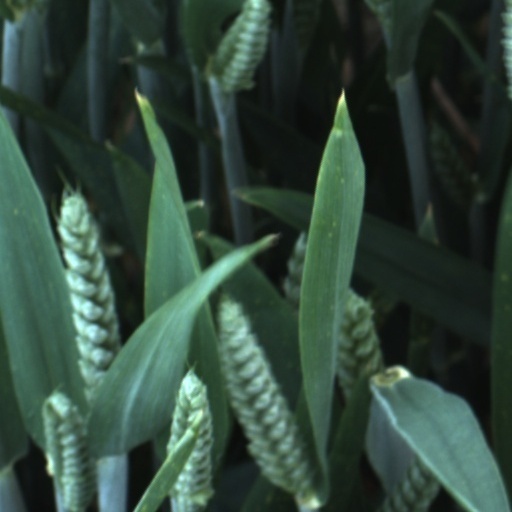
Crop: wheat